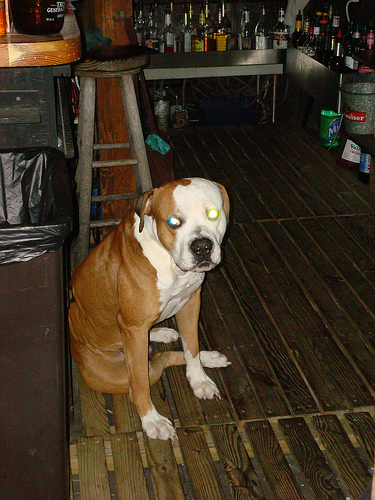
Animal: dog
Breed: american_bulldog